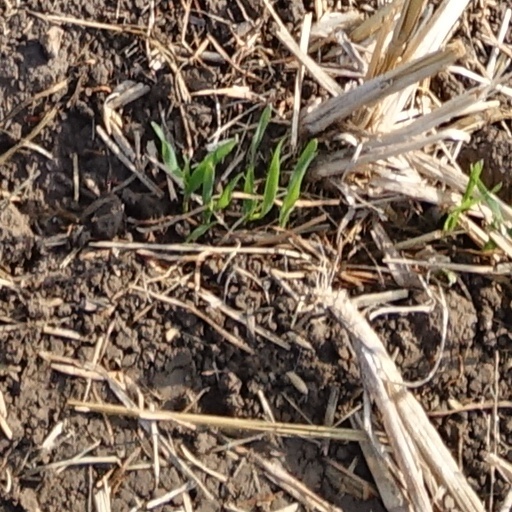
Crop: wheat